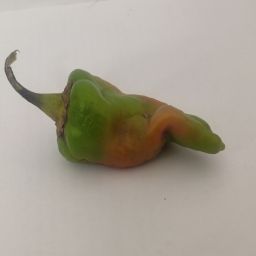
Crop: New Mexico Green Chile
Quality: Damaged